Caleb Mills

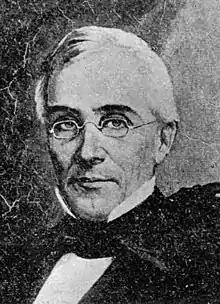
Caleb Mills from "Who-When-What Book", 1900

Caleb Mills (July 29, 1806 – October 17, 1879) was an American educator who served as the Superintendent of Public Instruction in Indiana and was the first faculty member at Wabash College. He played a central role in designing the public education system of Indiana.